Donald Trump photo op at St. John's Church

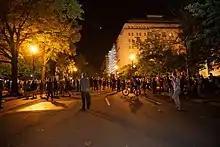
H Street NW, between St. John's Church and Lafayette Square, on the night of May30

Following a five-minute walk from the White House, Trump arrived at St. John's Church at 7:06p.m. His daughter, Ivanka, handed him a Bible which she carried there in her handbag. Trump turned the Bible over, and held it aloft as he stood in front of Ashburton House beside the church noticeboard. A reporter asked "Is that your Bible?" and Trump replied, "It's a Bible." Trump made no formal remarks. When asked if he had any thoughts, Trump said, "We have a great country. That's my thoughts. Greatest country in the world. We will make it greater. We will make it even greater. It won't take long. It's not going to take long. You see what's going on. You see it coming back."